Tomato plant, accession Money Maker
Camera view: horizontal (90 deg, fisheye); turntable rotation: 210 degrees
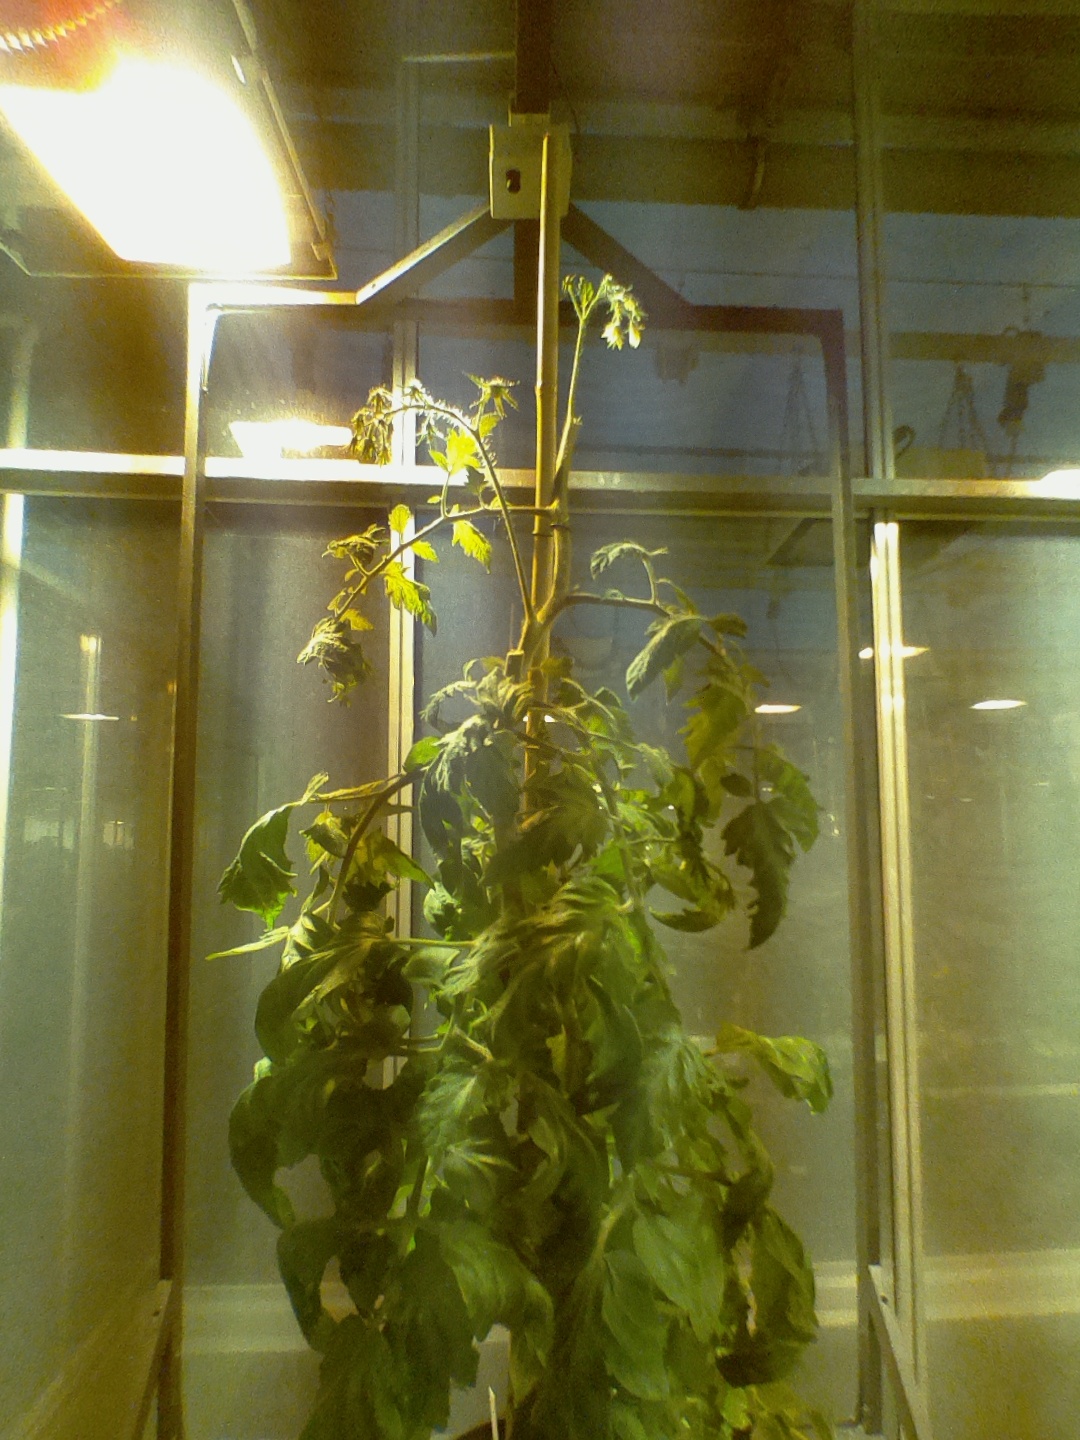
BBCH growth stage 73: 30%-40% of final fruit size